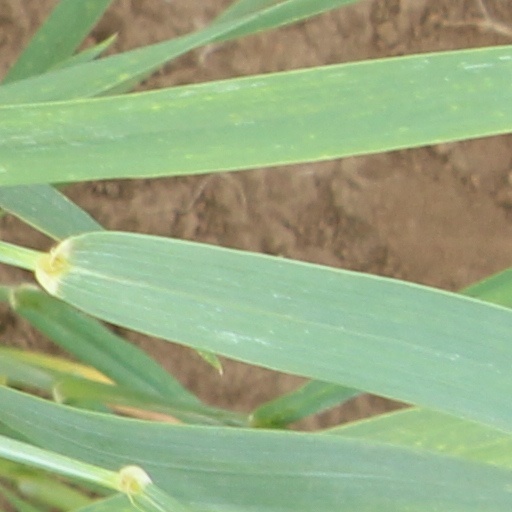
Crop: wheat